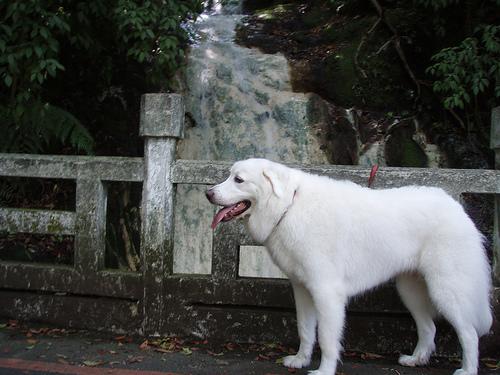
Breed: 225-n000073-Great_Pyrenees